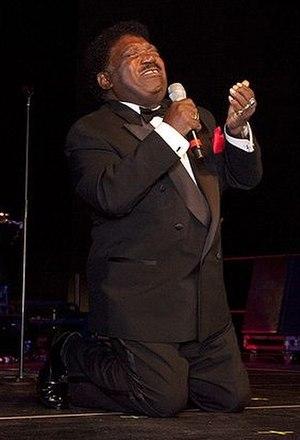
Percy Sledge est un chanteur de soul américain né le 25 novembre 1940 à Leighton, dans l'Alabama, et mort le 14 avril 2015 à Bâton-Rouge, interprète d’un des morceaux les plus connus de ce genre musical, When a Man Loves a Woman.